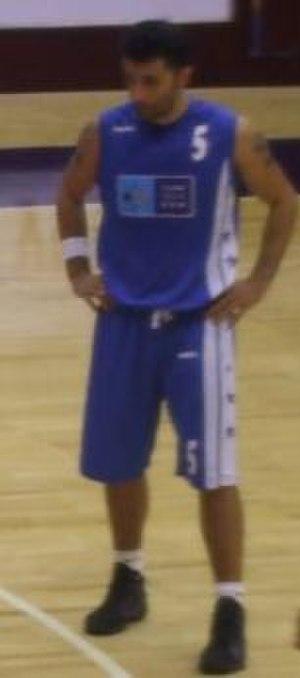
Serkan Erdoğan, né le 30 août 1978 à Amasya, est un joueur de basket-ball turc, évoluant au poste d'arrière.